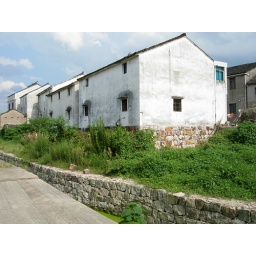
white countryside houses in Zhejing province,China